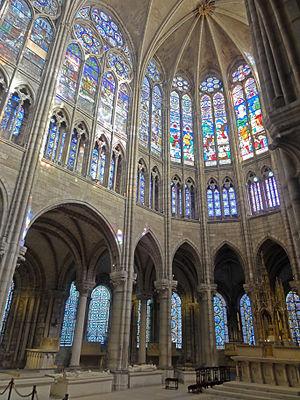
Abside.